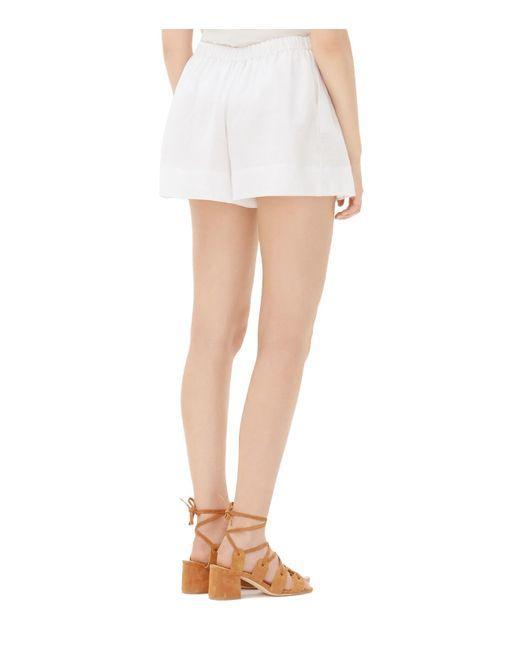
Braune Plateauschuhe mit Riemen für Sommertage